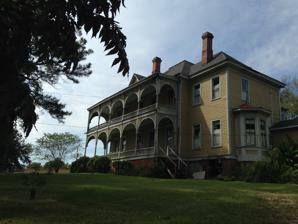
Building: A.J. Lewis House
Country: United States of America
Year built: 1895
Historic house in Mississippi, United States United States historic place A. J. Lewis House U.S. National Register of Historic Places The A.J. Lewis House in 2016 Show map of Mississippi Show map of the United States Location South Magnolia and Lewis Streets, Edwards, Mississippi Coordinates 32°19′48″N 90°36′14″W / 32.33000°N 90.60389°W / 32.33000; -90.60389 Area less than one acre Built 1895 ( 1895 ) Architectural style Queen Anne NRHP reference No. 83000952 Added to NRHP August 4, 1983 The A.J. Lewis House is a historic mansion in Edwards, Mississippi , U.S.. It has been listed on the National Register of Historic Places since August 4, 1983. History It was built between 1892 until 1895 for Alonzo James Lewis, a veteran of the Confederate States Army during the American Civil War who became a wealthy businessman after the war. It was designed in the Queen Anne architectural style , with "an arcaded double-tiered veranda." References